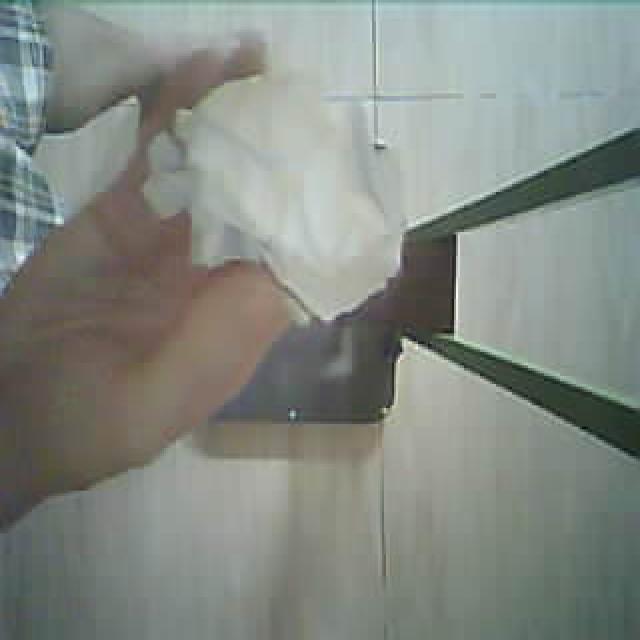
Label: tissues